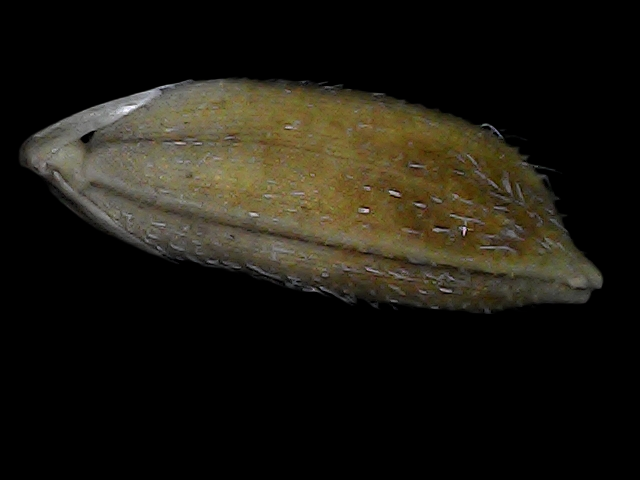
Rice variety: Bd91